Siege of Stralsund (1807)

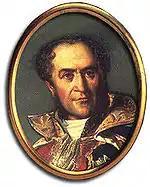
Guillaume Brune

King Gustav IV Adolf landed in Stralsund on 12 May, and denounced the truce on 3 July. By this time, the Treaties of Tilsit had just deprived Sweden of all her allies but Great Britain. King Gustav IV Adolf however viewed Napoleon as the "monster of the apocalypse" and was unwilling to compromise on his anti-French policies.